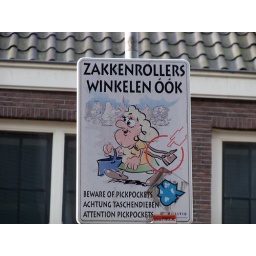
Pickpocket sign by Anne Frank house